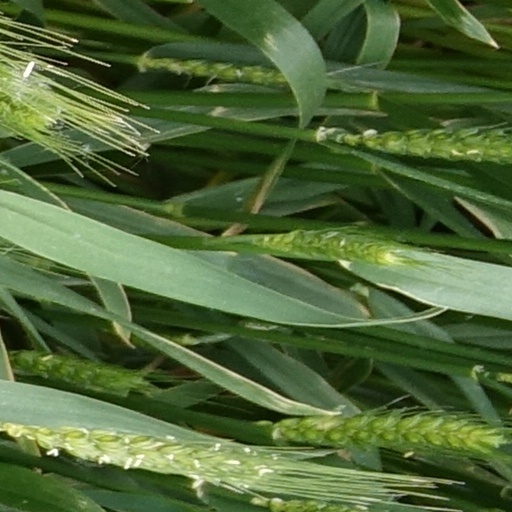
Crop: wheat